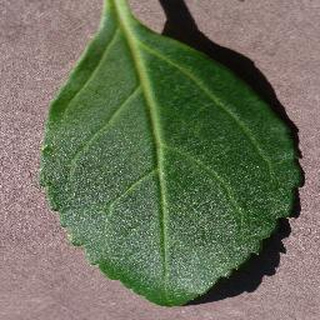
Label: healthy_cherry